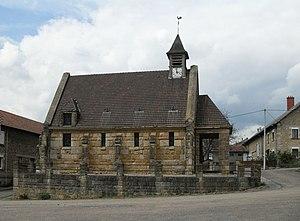
L'èglise de l'Invention-de-la-Sainte-Croix à Martincourt-sur-Meuse
Martincourt-sur-Meuse est une commune française située dans le département de la Meuse, en région Grand Est. L'histoire de la commune est profondément marquée par la Seconde Guerre mondiale et les violents combats de mai 1940 dont elle a été le théâtre.